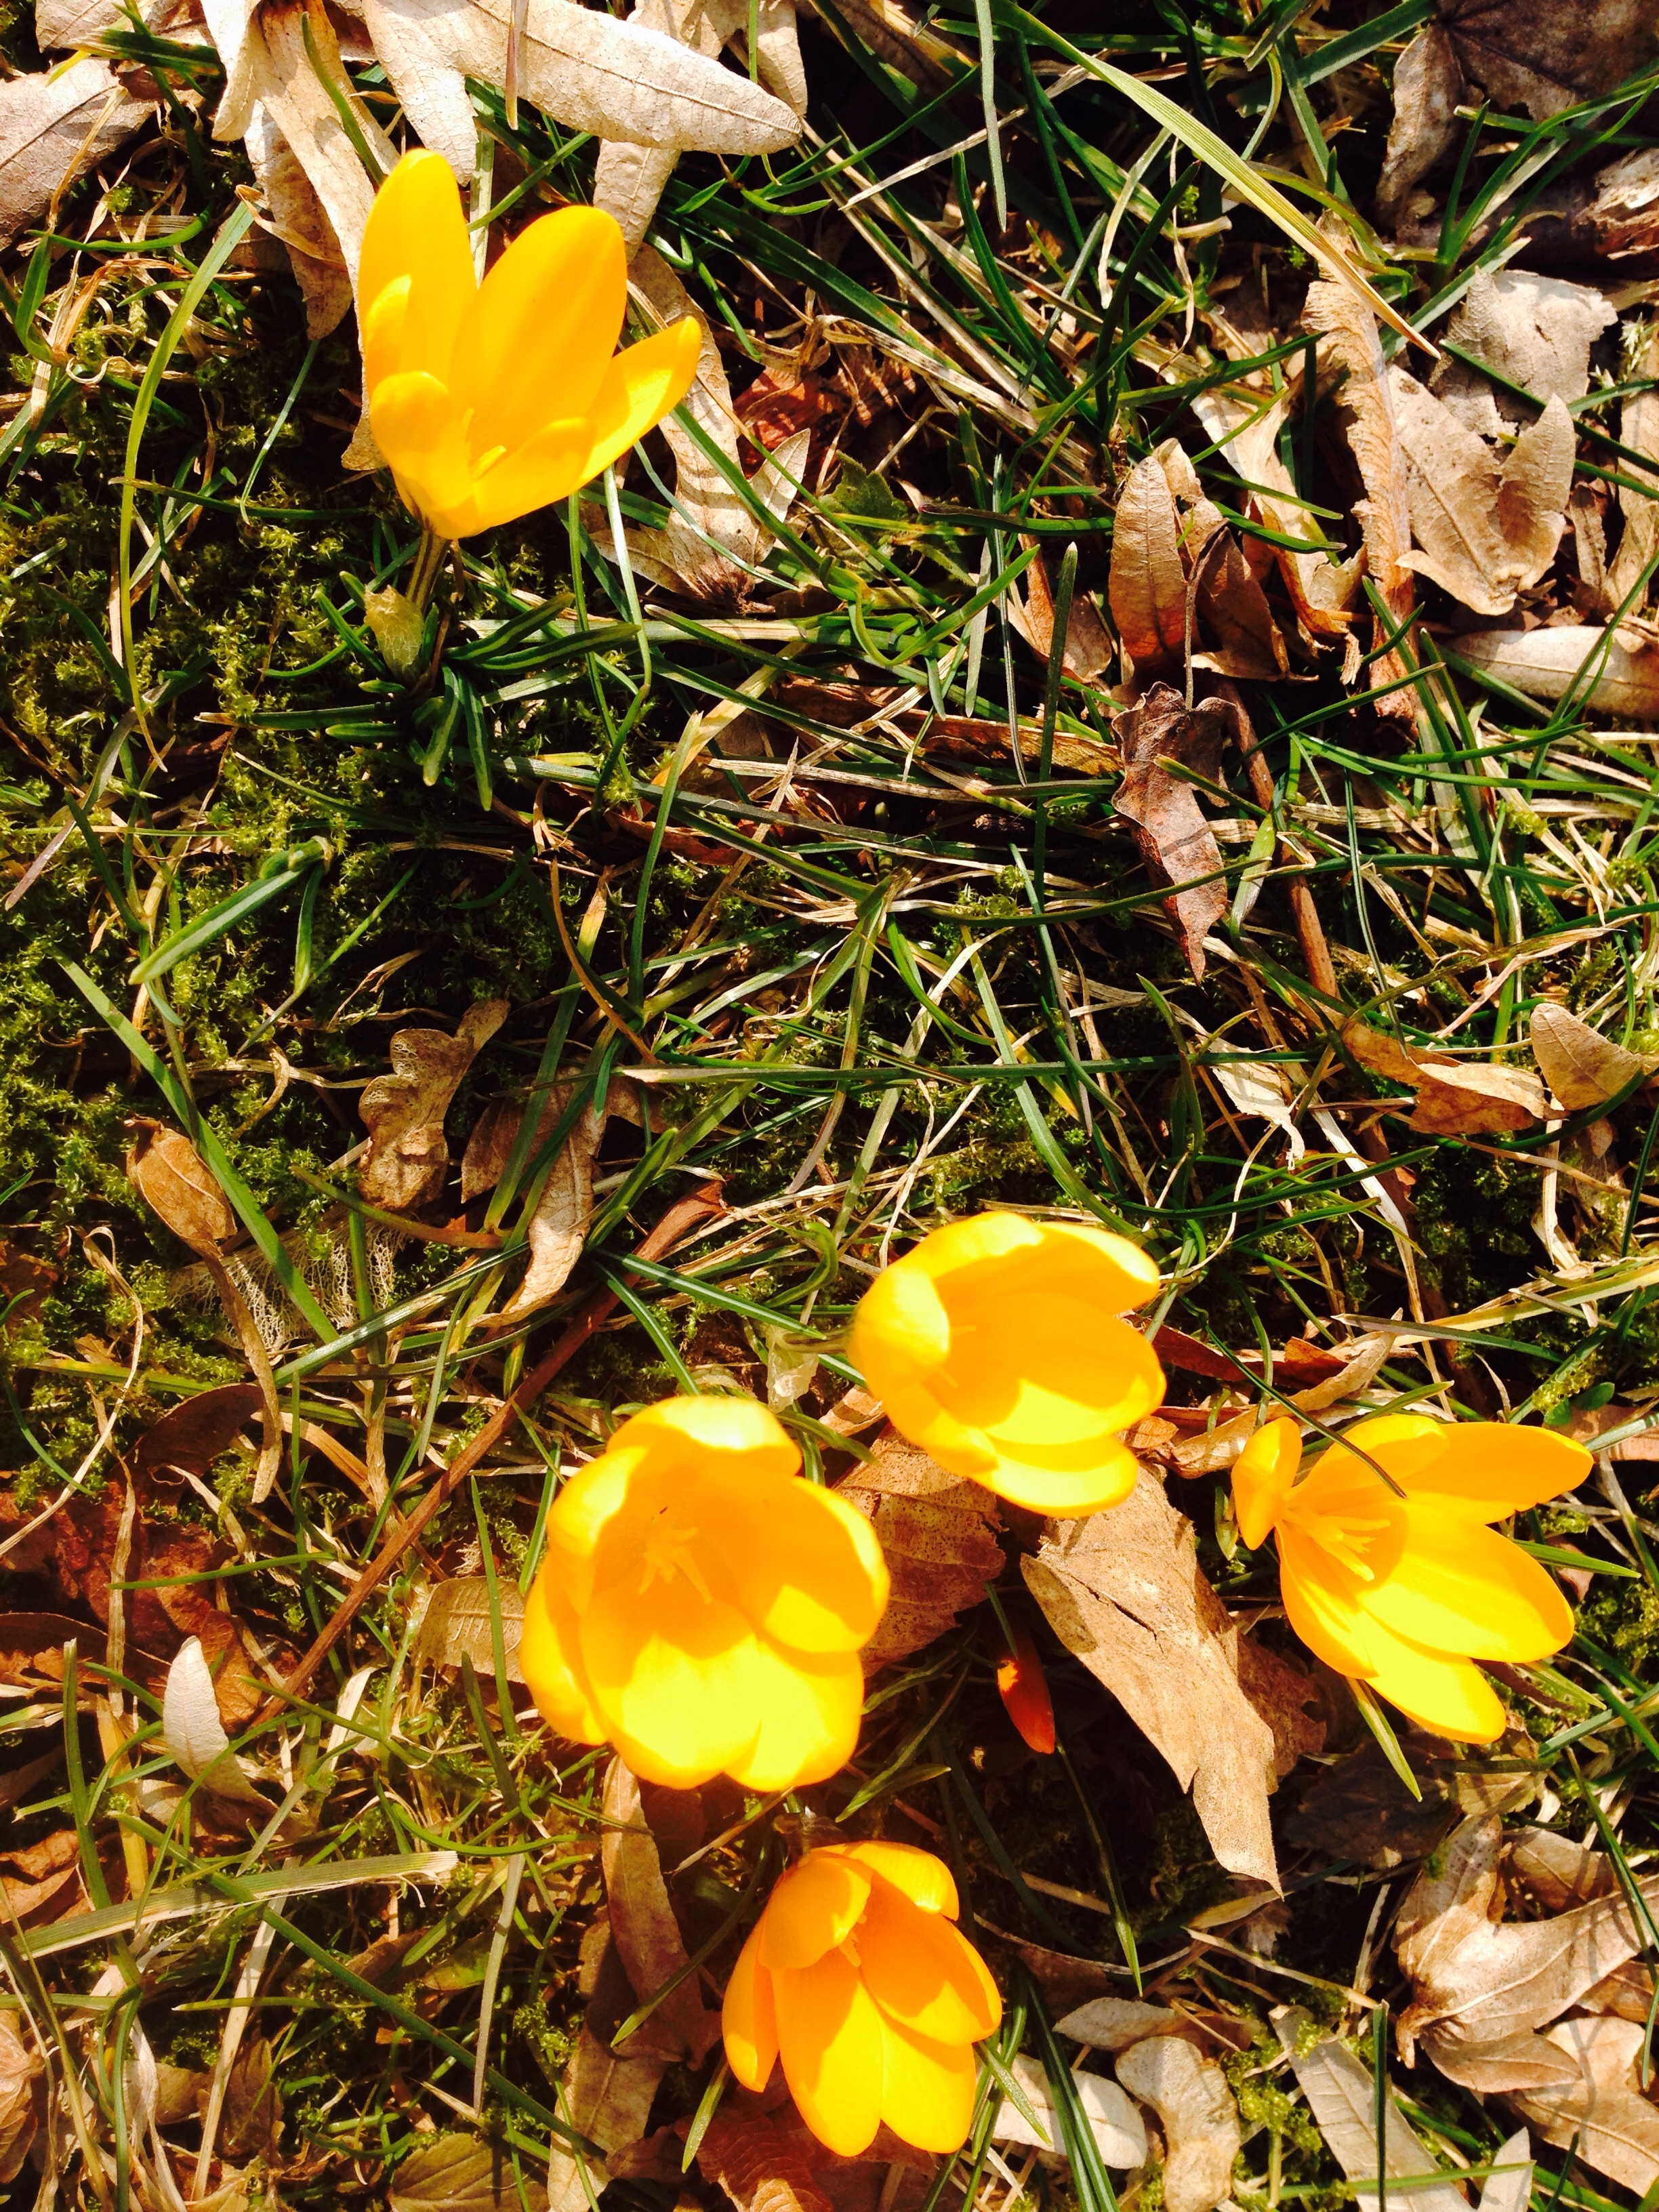
nature, forest, plant, leaf, flower, bloom, spring, autumn, botany, mushroom, yellow, flora, season, wildflower, fungus, crocus, woodland, natural environment, land plant